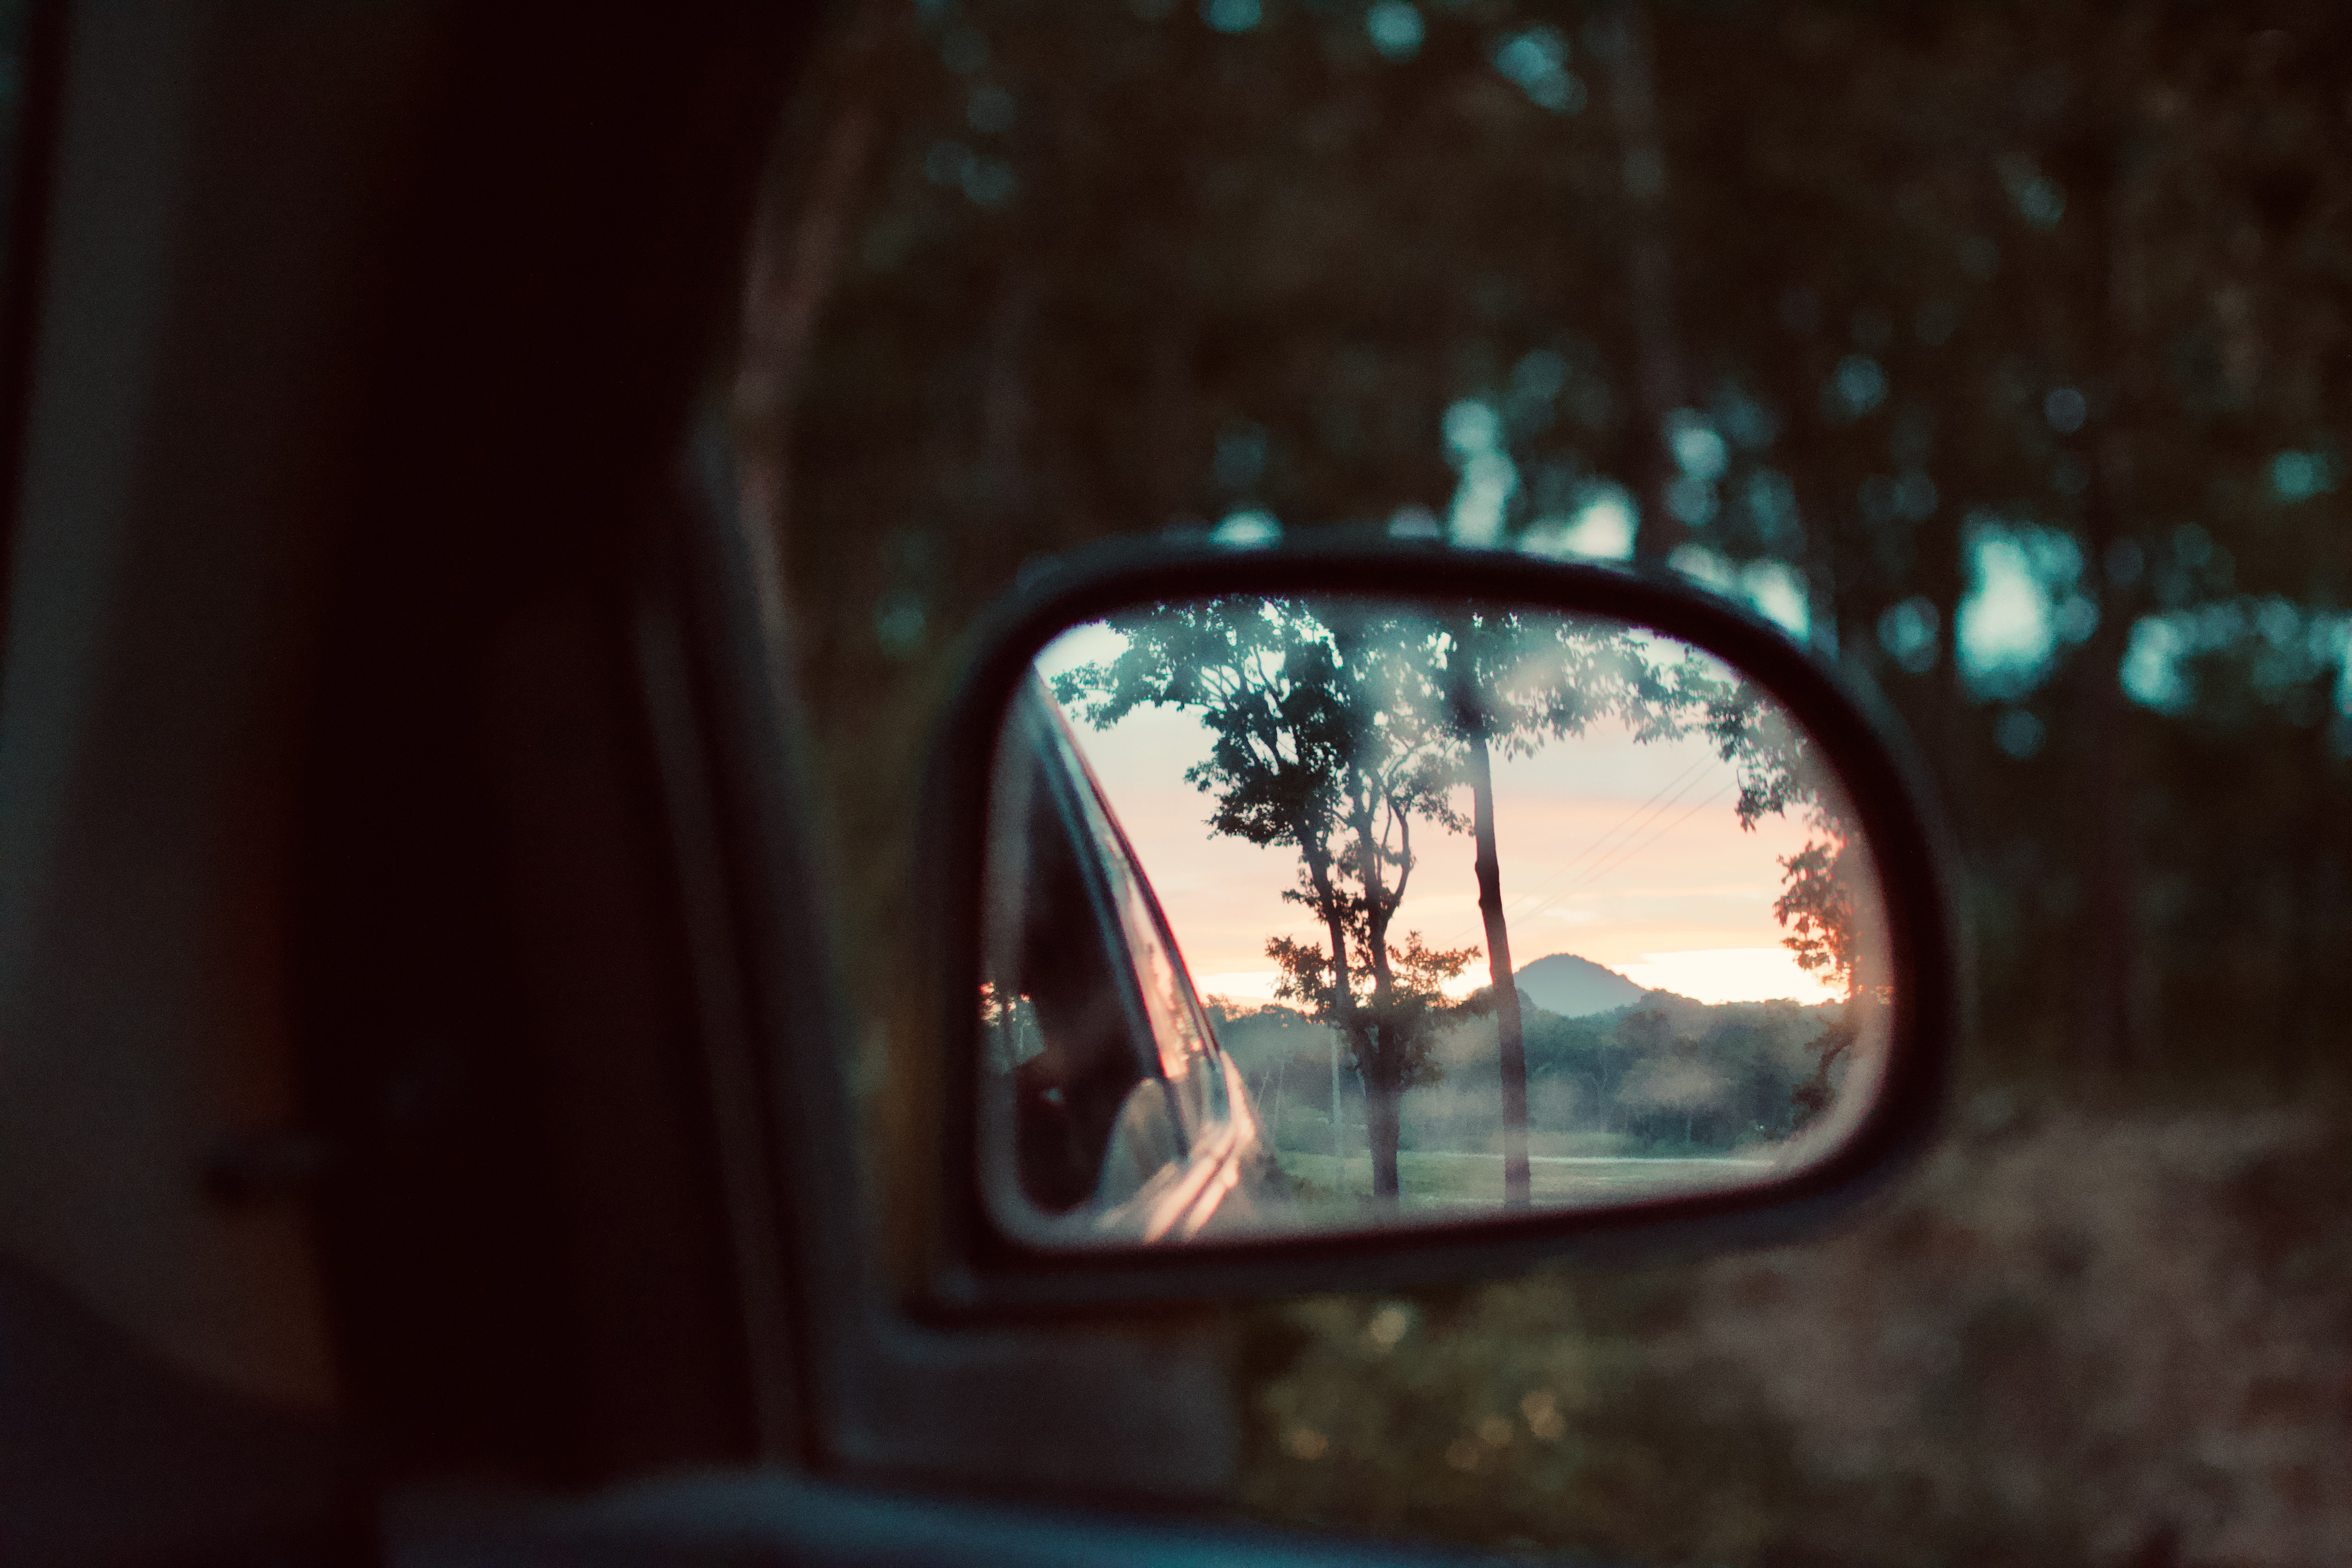
rear view mirror, automotive mirror, light, reflection, window, tree, vehicle door, Tints and shades, mirror, auto part, windshield, automotive lighting, glass, automotive window part, automotive exterior, photography, sunlight, plant, wheel, vehicle